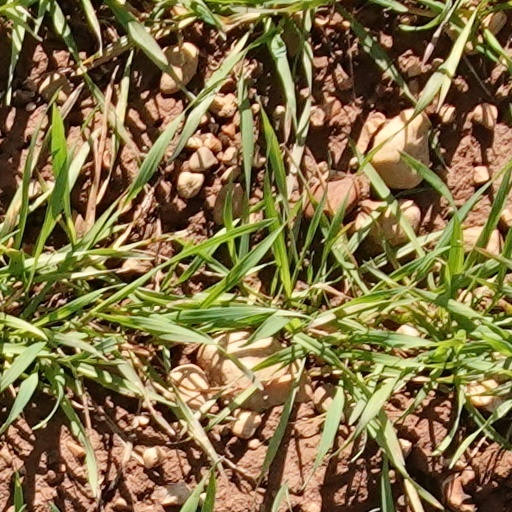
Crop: wheat